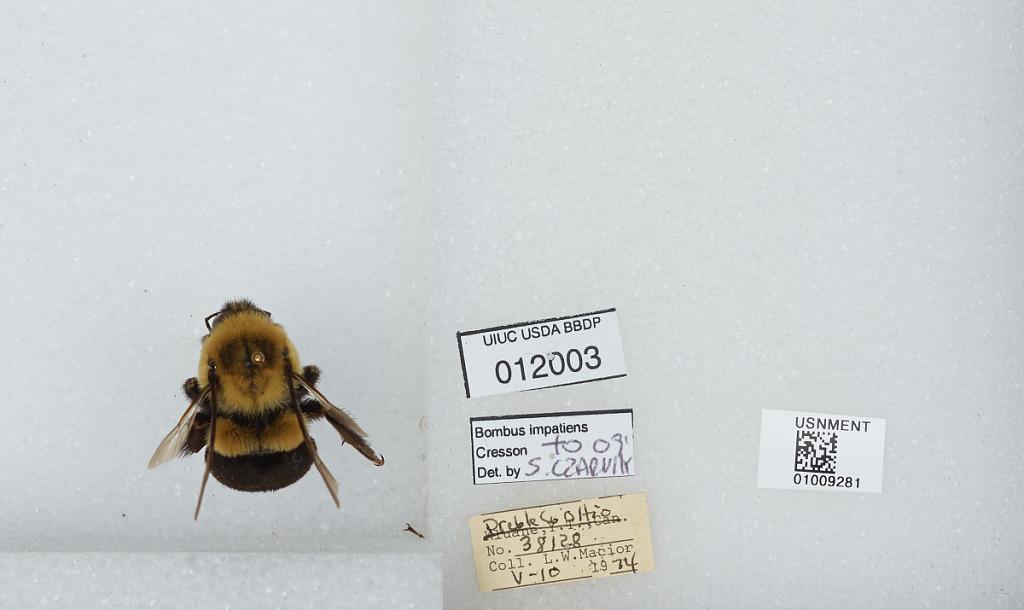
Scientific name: Bombus (Pyrobombus) impatiens Cresson
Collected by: L. Macior
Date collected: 1974-5-10
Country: United States
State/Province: Ohio
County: Preble
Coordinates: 39.7778, -84.6897
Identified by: Czarnik, S.